Route of the Valencian classics

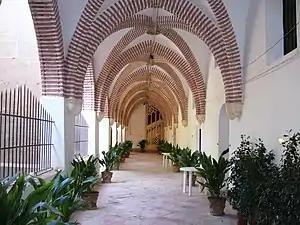
Monastery of Sant Jeroni de Cotalba.

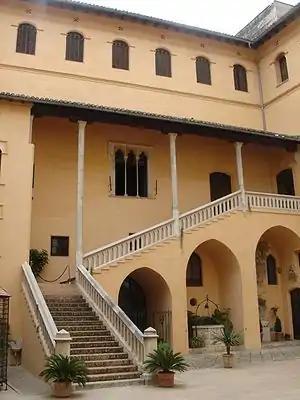
Ducal Palace of Gandia.

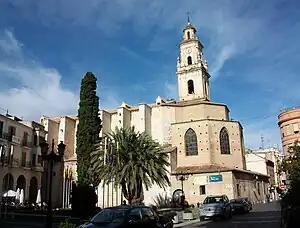
Collegiate Basilica of Gandia.

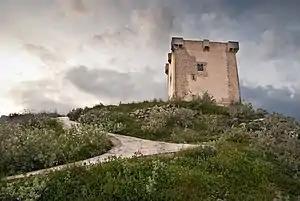
Castle of Cocentaina.

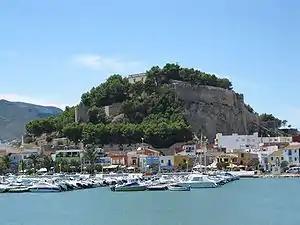
Castle of Denia.

The Route of the Valencian classics, (in Valencian "Ruta dels clàssics valencians", in Spanish "Ruta de los clásicos valencianos"), is a cultural route through the lands of the great classical writers of the Valencian literature of the Valencian Golden Age: Ausiàs March, Joanot Martorell and Joan Roís de Corella, the three related to the court of the Duke Alfonso of Aragon and Foix, "the Old".